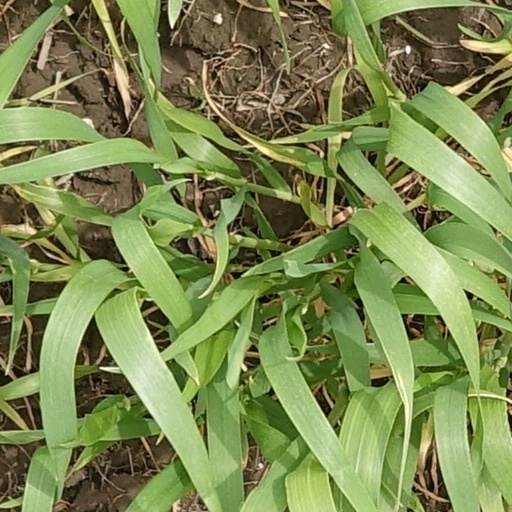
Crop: wheat